Karen Tongson

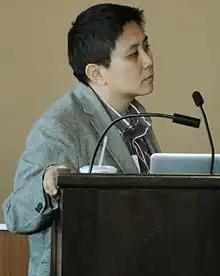
Karen Tongson (2011)

Karen Tongson (born August 23, 1973, in Manila, Philippines) is a Filipino-American cultural critic, writer and queer studies scholar. She is the author of "Relocations: Queer Suburban Imaginaries" (NYU Press, August 2011), co-editor of the book series "Postmillennial Pop" (with Henry Jenkins), and co-editor-in-chief of the "Journal of Popular Music Studies" (with Gustavus Stadler). She is also the events editor for the journal, "American Quarterly". In 2019, she won Lambda Literary's Jeanne Córdova Prize for Lesbian/Queer Nonfiction.